The Incredible Shrinking Wknd

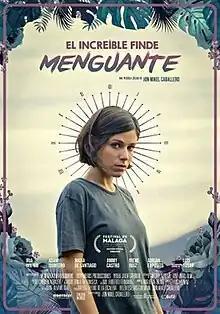
Theatrical release poster

The Incredible Shrinking Wknd is a 2019 Spanish fantasy drama film written and directed by in his directorial debut feature. It stars Iria del Río alongside Adam Quintero, Nadia de Santiago, Jimmy Castro, Irene Ruiz, and Adrián Expósito.